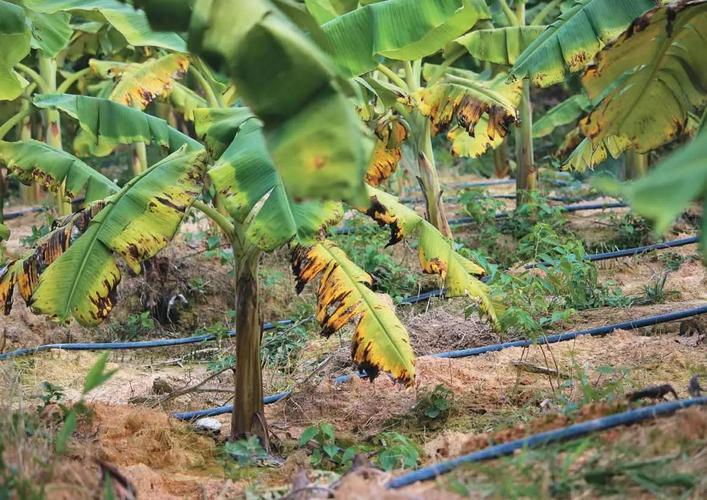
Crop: unknown
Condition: banana_banana_panama_disease